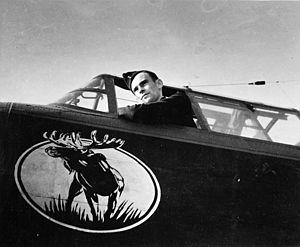
Le lcol D.C. Hagerman, commandant du 419e Escadron de l’ARC, dans le cockpit d’un Avro Lancaster B.X, Angleterre, 1944